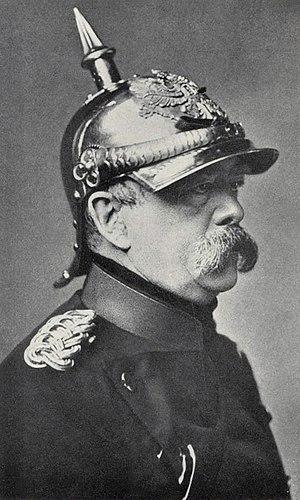
Victoria Adélaïde Marie Louise du Royaume-Uni, princesse royale de Grande-Bretagne et d'Irlande puis, par son mariage, reine de Prusse et impératrice allemande, est née le 21 novembre 1840 au palais de Buckingham, à Londres, et morte le 5 août 1901 à Friedrichshof, en Allemagne. Fille aînée de la reine Victoria du Royaume-Uni et du prince Albert, elle est impératrice allemande et reine de Prusse durant les 99 jours de règne de son époux, Frédéric III.
Le royaume de Prusse, est un ancien État européen formé en 1701 et intégré en 1871 à l'Empire allemand, dont il est la composante principale ; il disparaît en 1918 lorsque l'Allemagne devient une République.
L’histoire militaire de l’Allemagne couvre plus d’un millénaire d’Histoire à travers l’Allemagne, l’Europe et les anciennes colonies allemandes.